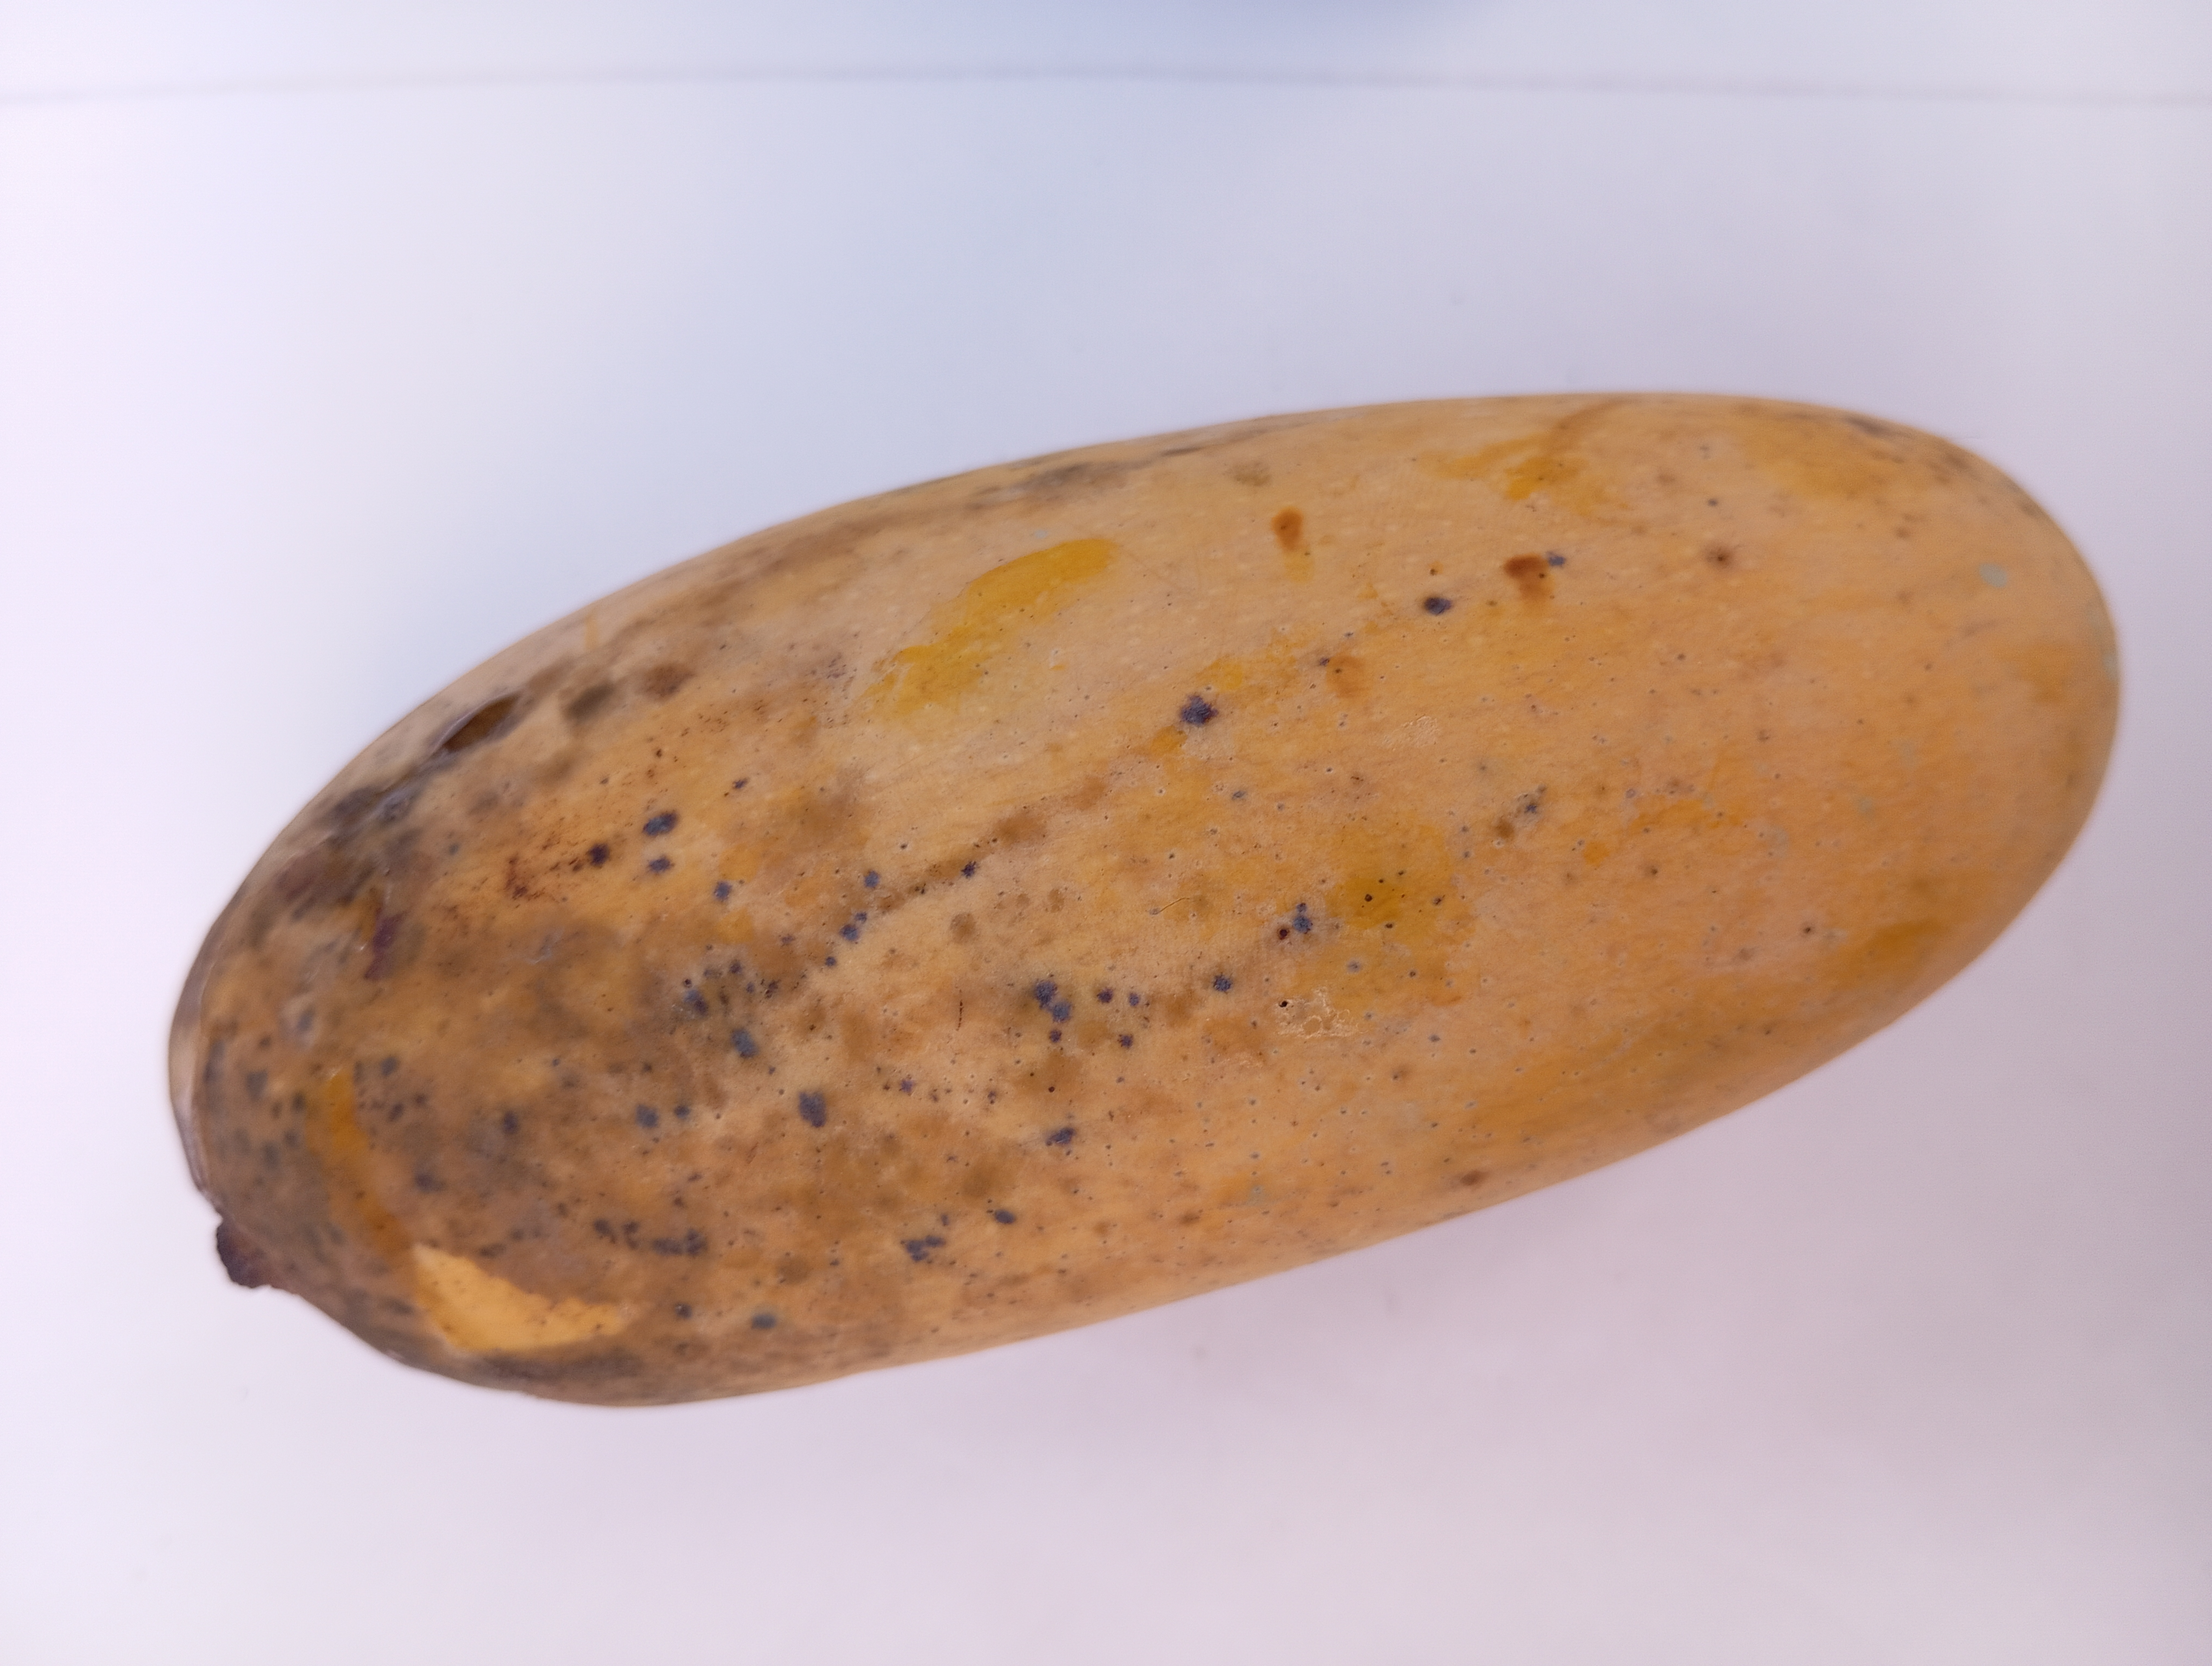
Mango variety: Banana